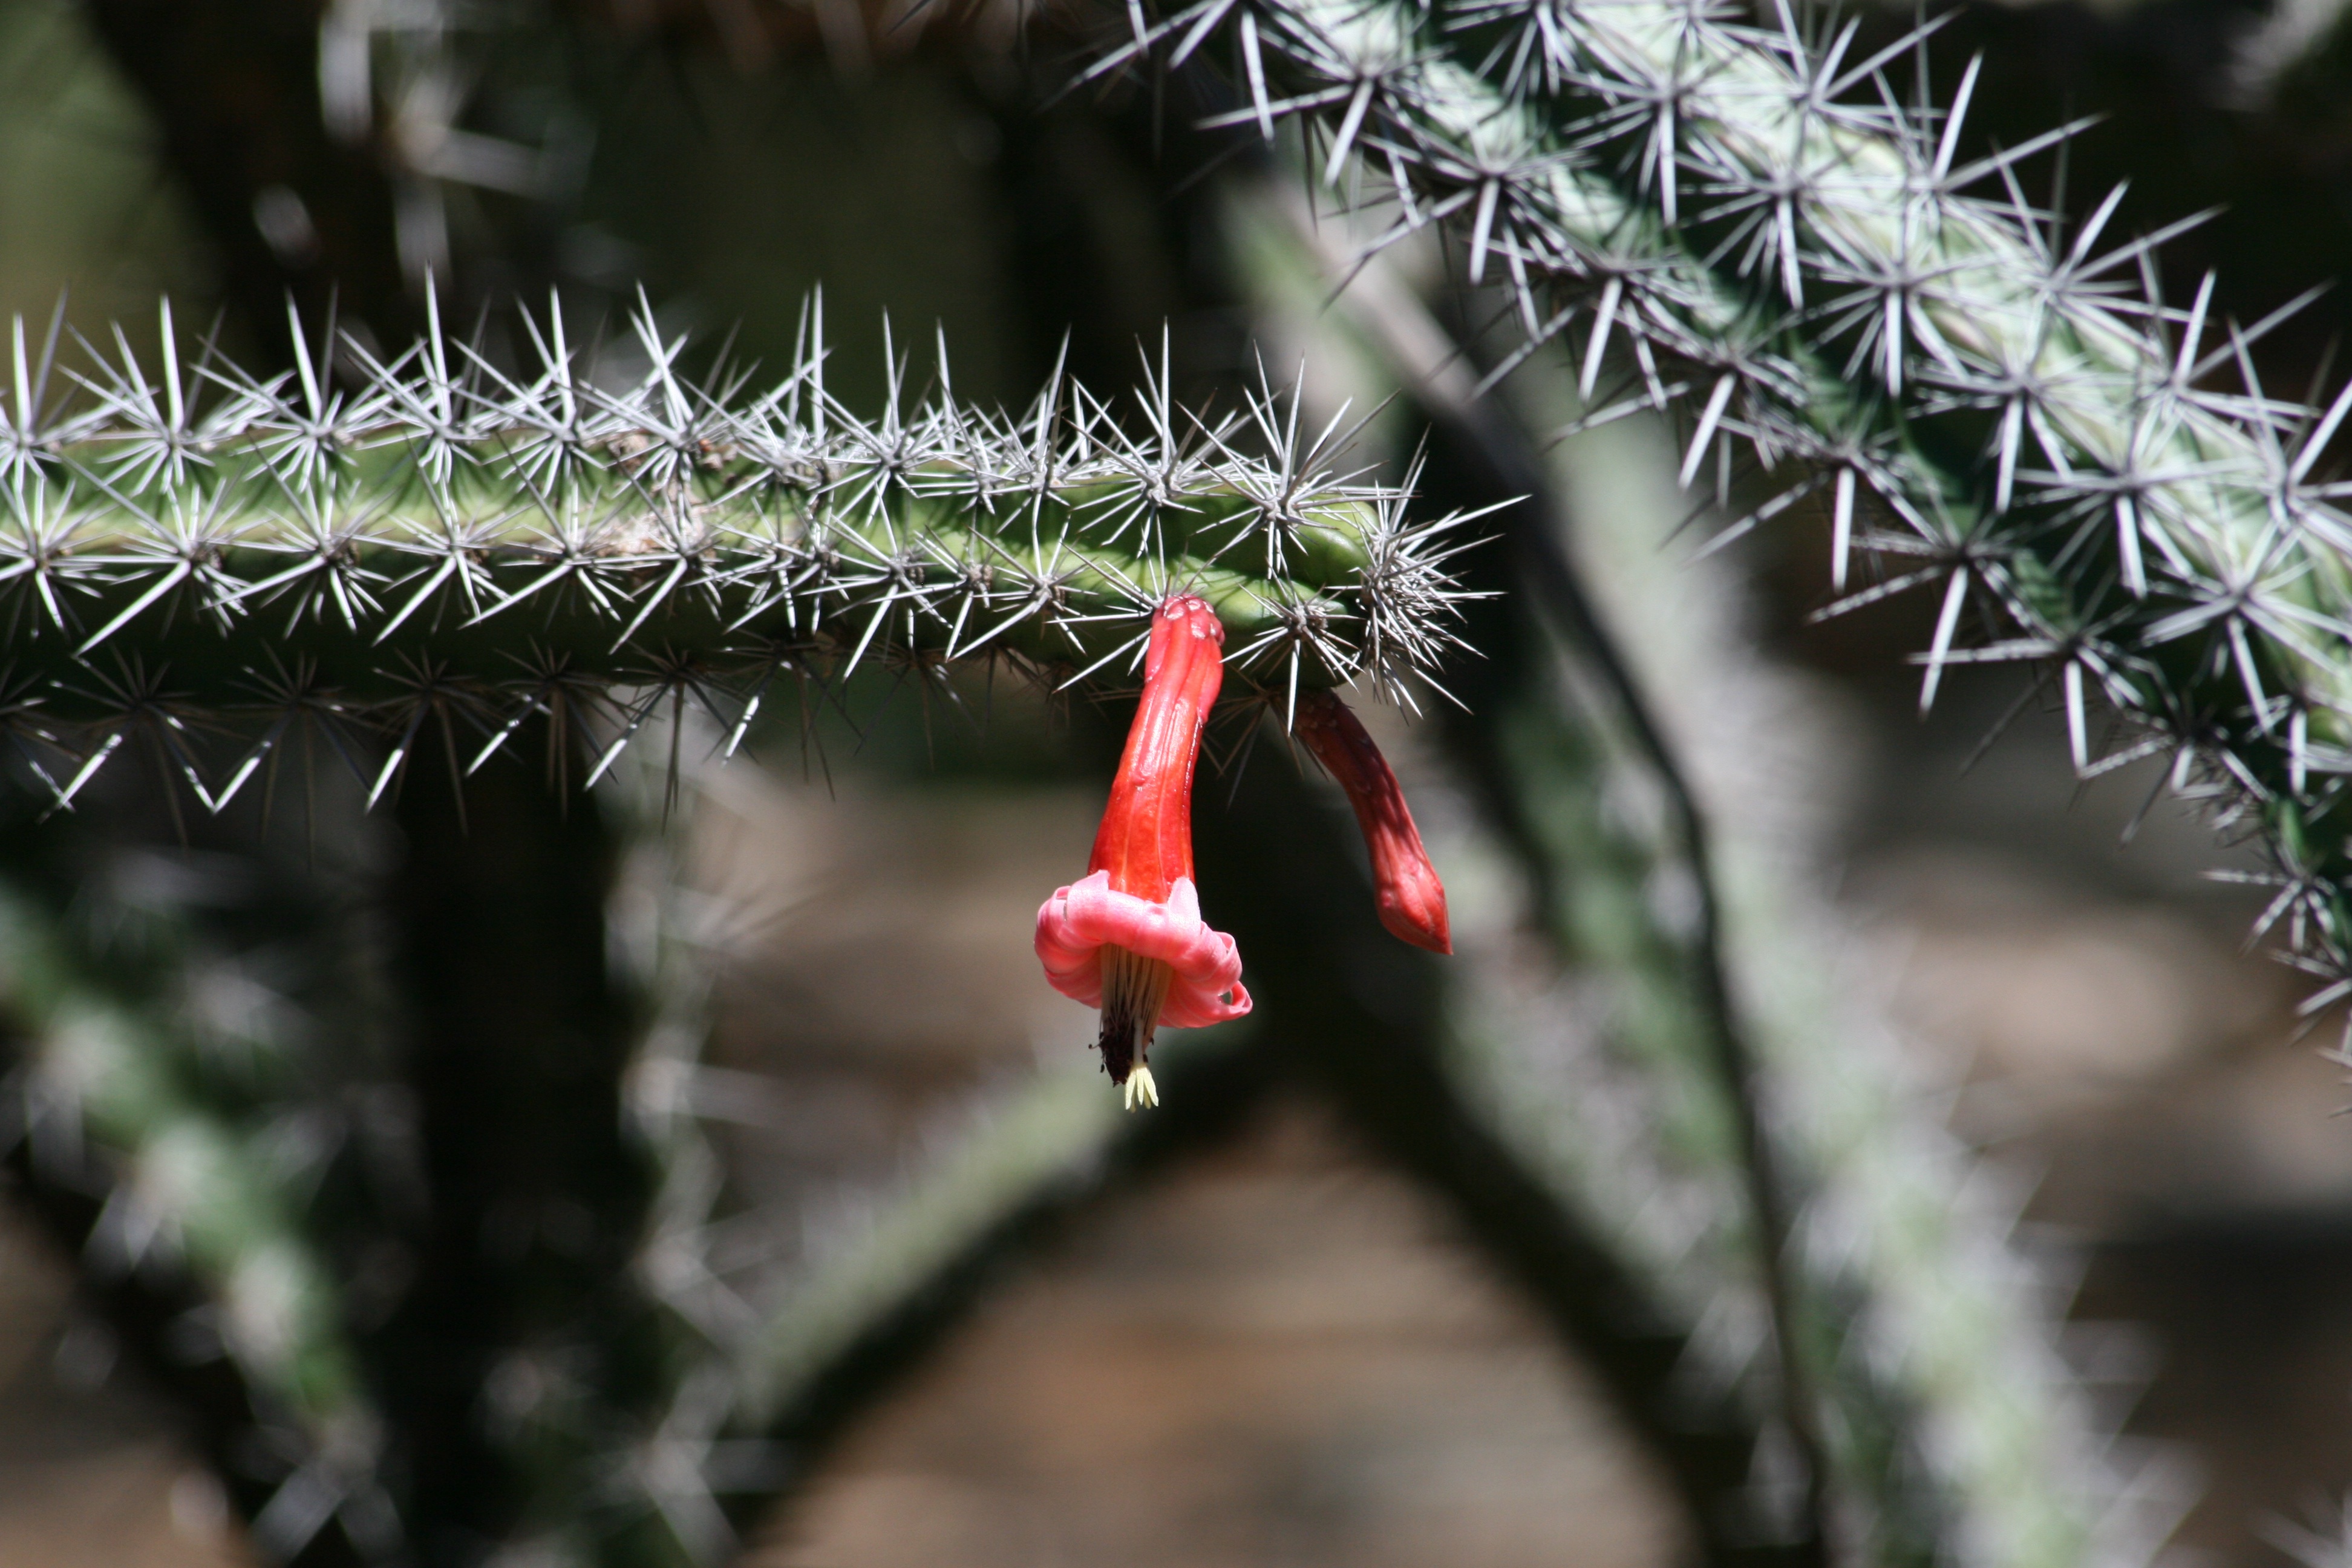
nature, branch, cactus, bird, plant, flower, natural, botany, succulent, environmental, garden, cacti, flora, botanical, fauna, close up, macro photography, flowering plant, land plant, thorns spines and prickles